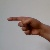
The image shows a hand gesture representing the letter 'G' in Indian Sign Language.